Roman Catholic Archdiocese of Milwaukee

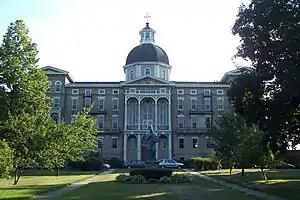
Saint Francis de Sales Seminary, St. Francis, Wisconsin

Pope Pius XII in 1940 appointed Bishop Moses E. Kiley of the Diocese of Trenton as the next archbishop of Milwaukee. Kiley oversaw an extensive renovation of the fire-damaged Cathedral of St. John the Evangelist, which reopened in 1942. He also rebuilt the St. Aemillian Orphanage in Milwaukee, which had also suffered major fire damage in the 1930s. Kiley renovated St. Francis Seminary, converted Pio Nono High School in St. Francis into a minor seminary, and created a Catholic Family Life Bureau in 1948. Kiley died in 1953.